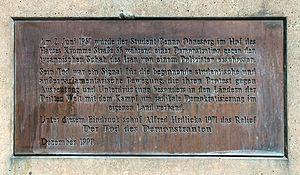
Benno Ohnesorg, né le 15 octobre 1940 à Hanovre et décédé le 2 juin 1967 à Berlin-Ouest, est un étudiant allemand, tué par le policier Karl-Heinz Kurras d'une balle de pistolet dans la tête lors d'une manifestation contre la visite officielle du Chah Mohammad Reza Pahlavi. Sa mort violente peut être considéré commee un des déclencheurs des mouvements sociaux de 1968 en Allemagne.